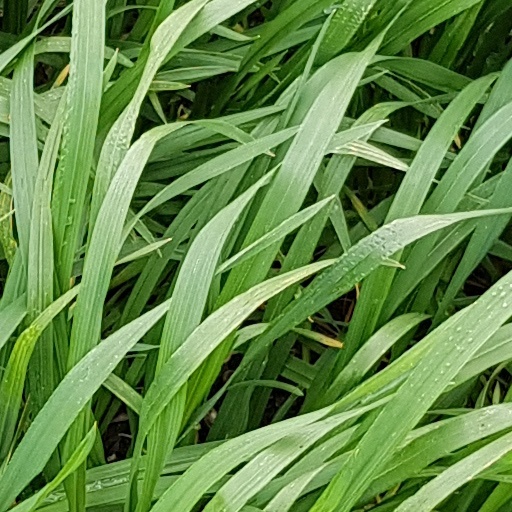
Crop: wheat